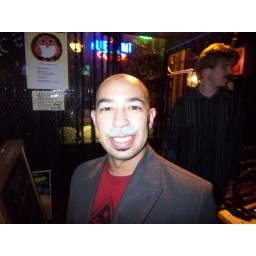
He rode up in his train filled with bags of cash, though his dog had just run away with his tophat.